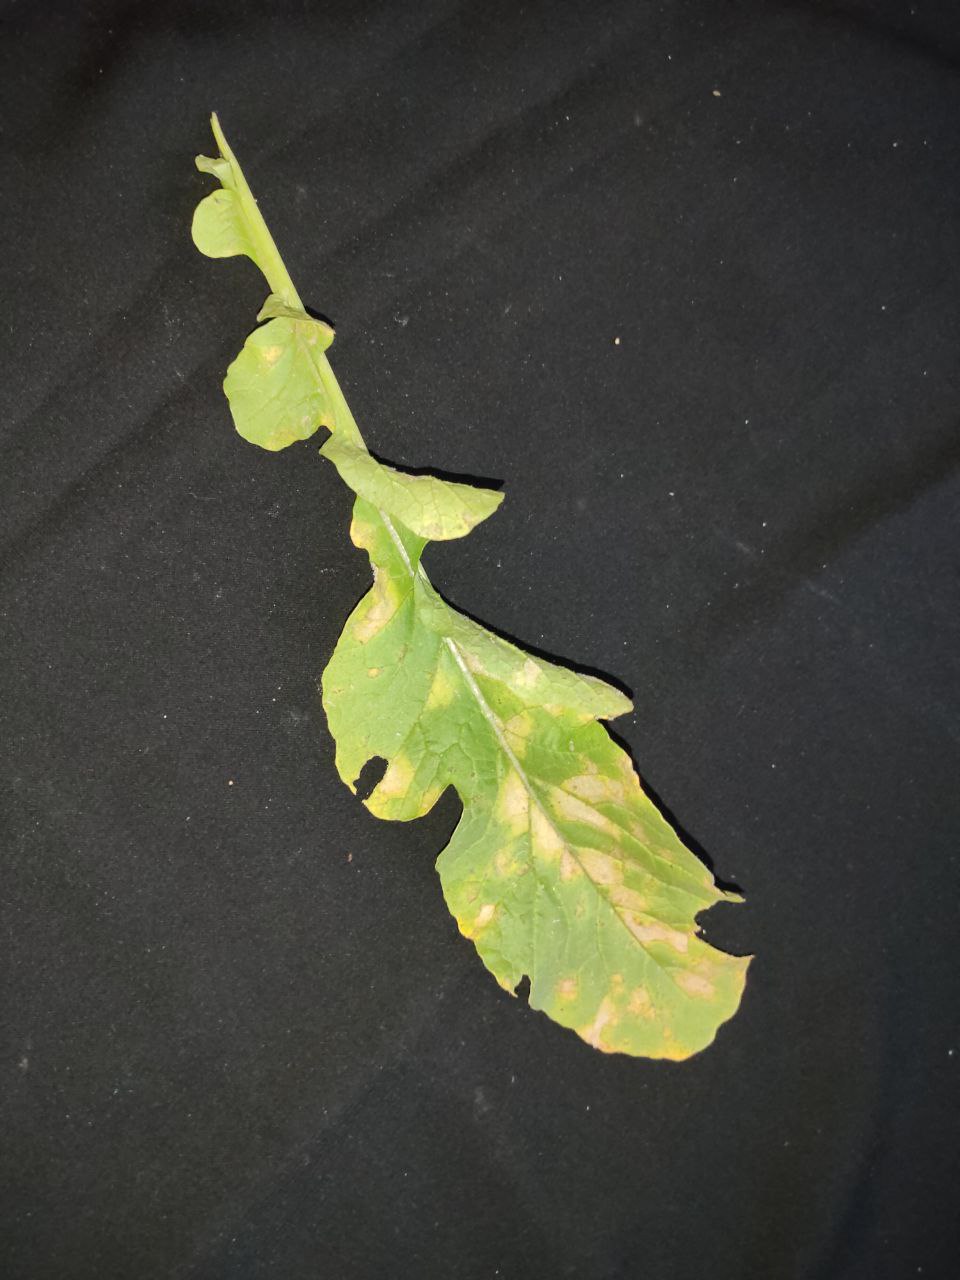
Label: Mosaic virus